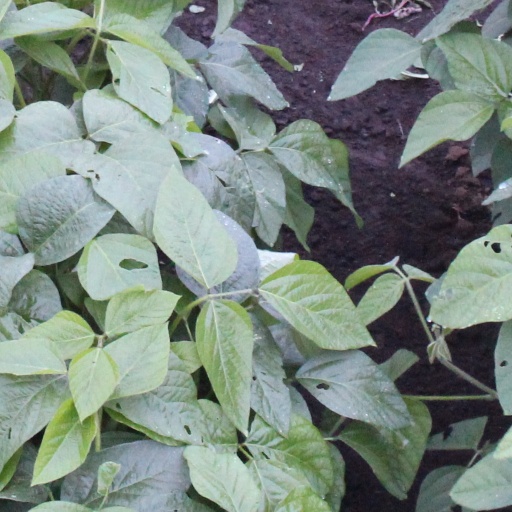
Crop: soybean